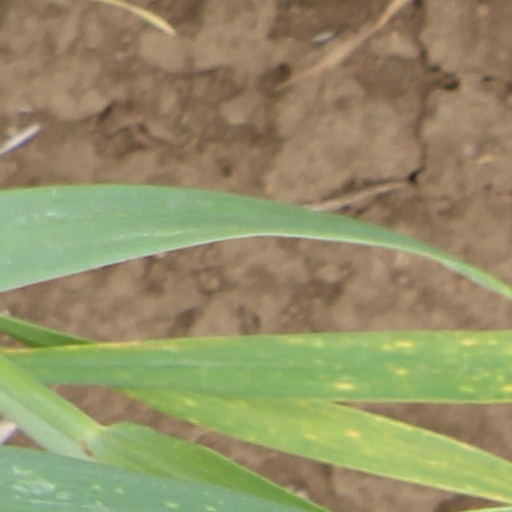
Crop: wheat